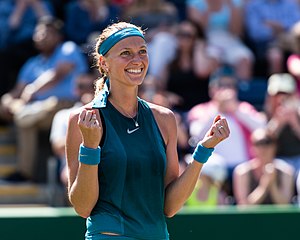
Birmingham Classic 2018 / Damesingle
Vinderen Petra Kvitová.
Birmingham Classic 2018 var en tennisturnering, der blev spillet udendørs på græsbaner i Edgbaston Priory Club i Birmingham, Storbritannien i perioden 18. - 24. juni 2018. Det var den 37. udgave af Birmingham Classic, og turneringen var del af WTA Tour 2018 i kategorien WTA Premier 700. Den blev spillet under navnet Nature Valley Classic som følge af et navnesponsorat.